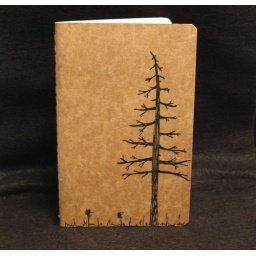
pine tree illustration in black india ink. lined moleskine.